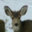
Label: deer